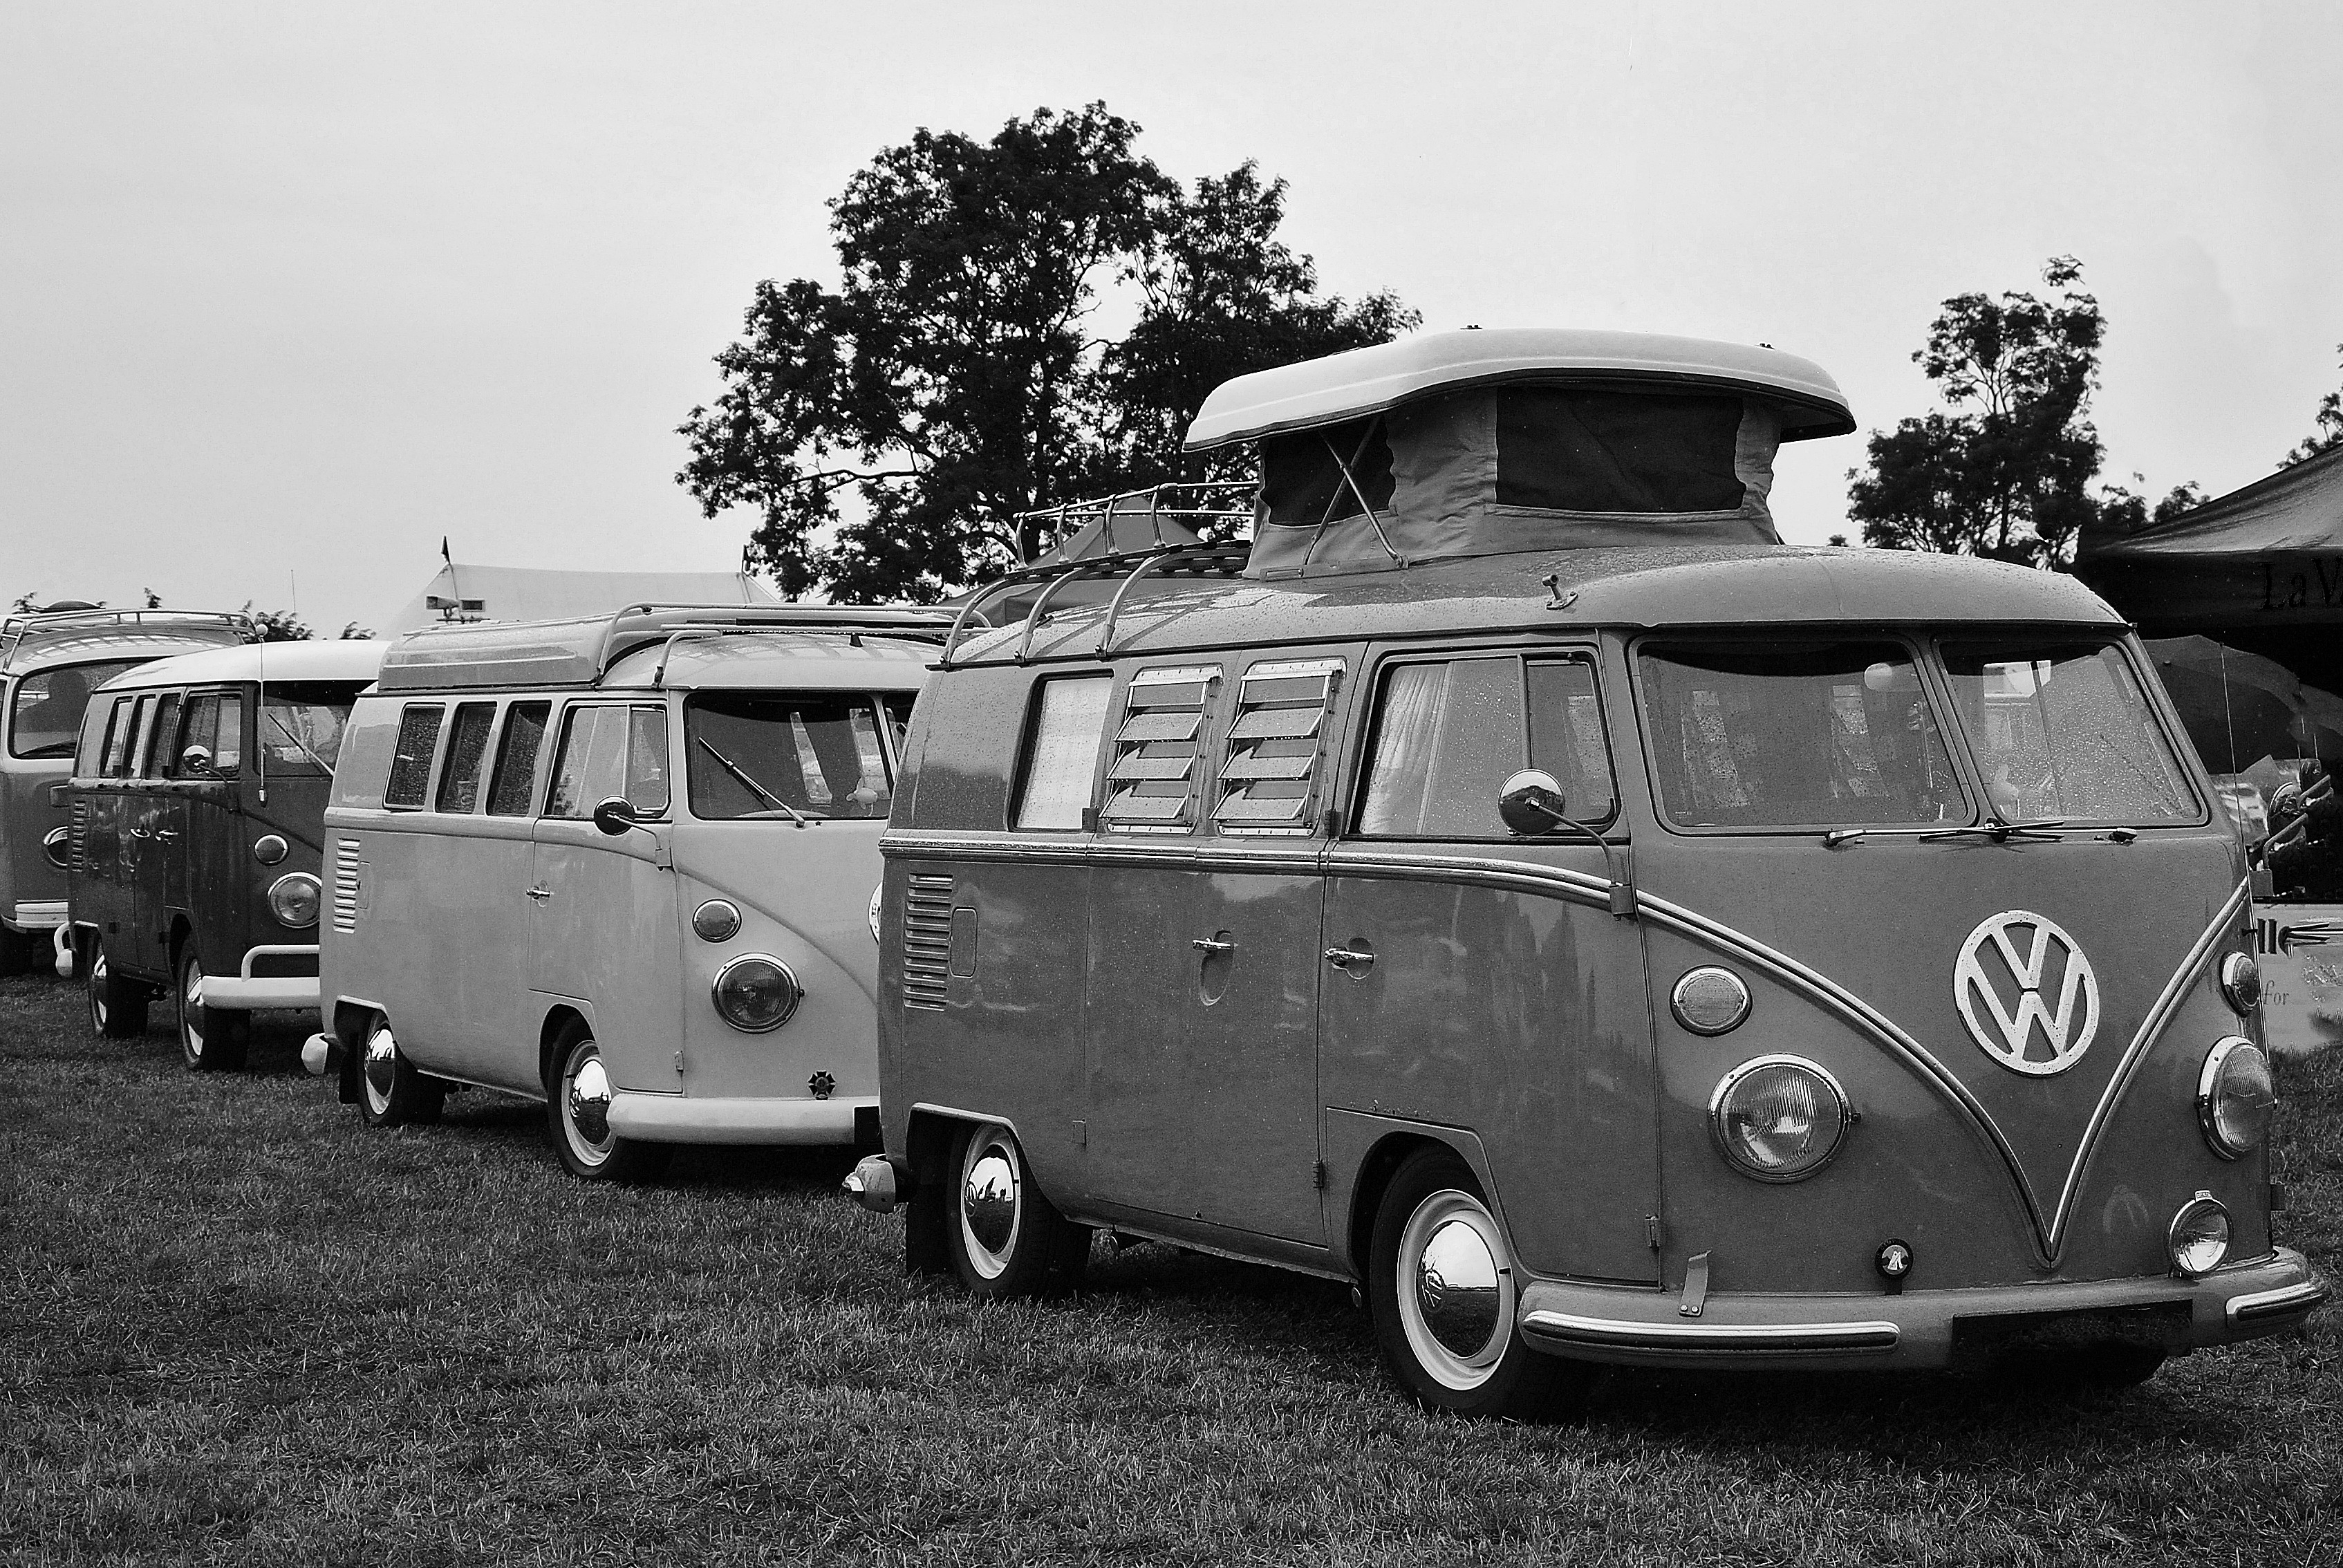
black and white, car, vintage, wagon, retro, vw, volkswagen, van, old, transport, vehicle, monochrome, camping, vw camper, camper, hippie, classic, antique car, land vehicle, monochrome photography, recreational vehicle, mode of transport, volkswagen type 2, automobile make, compact car, automotive design, luxury vehicle